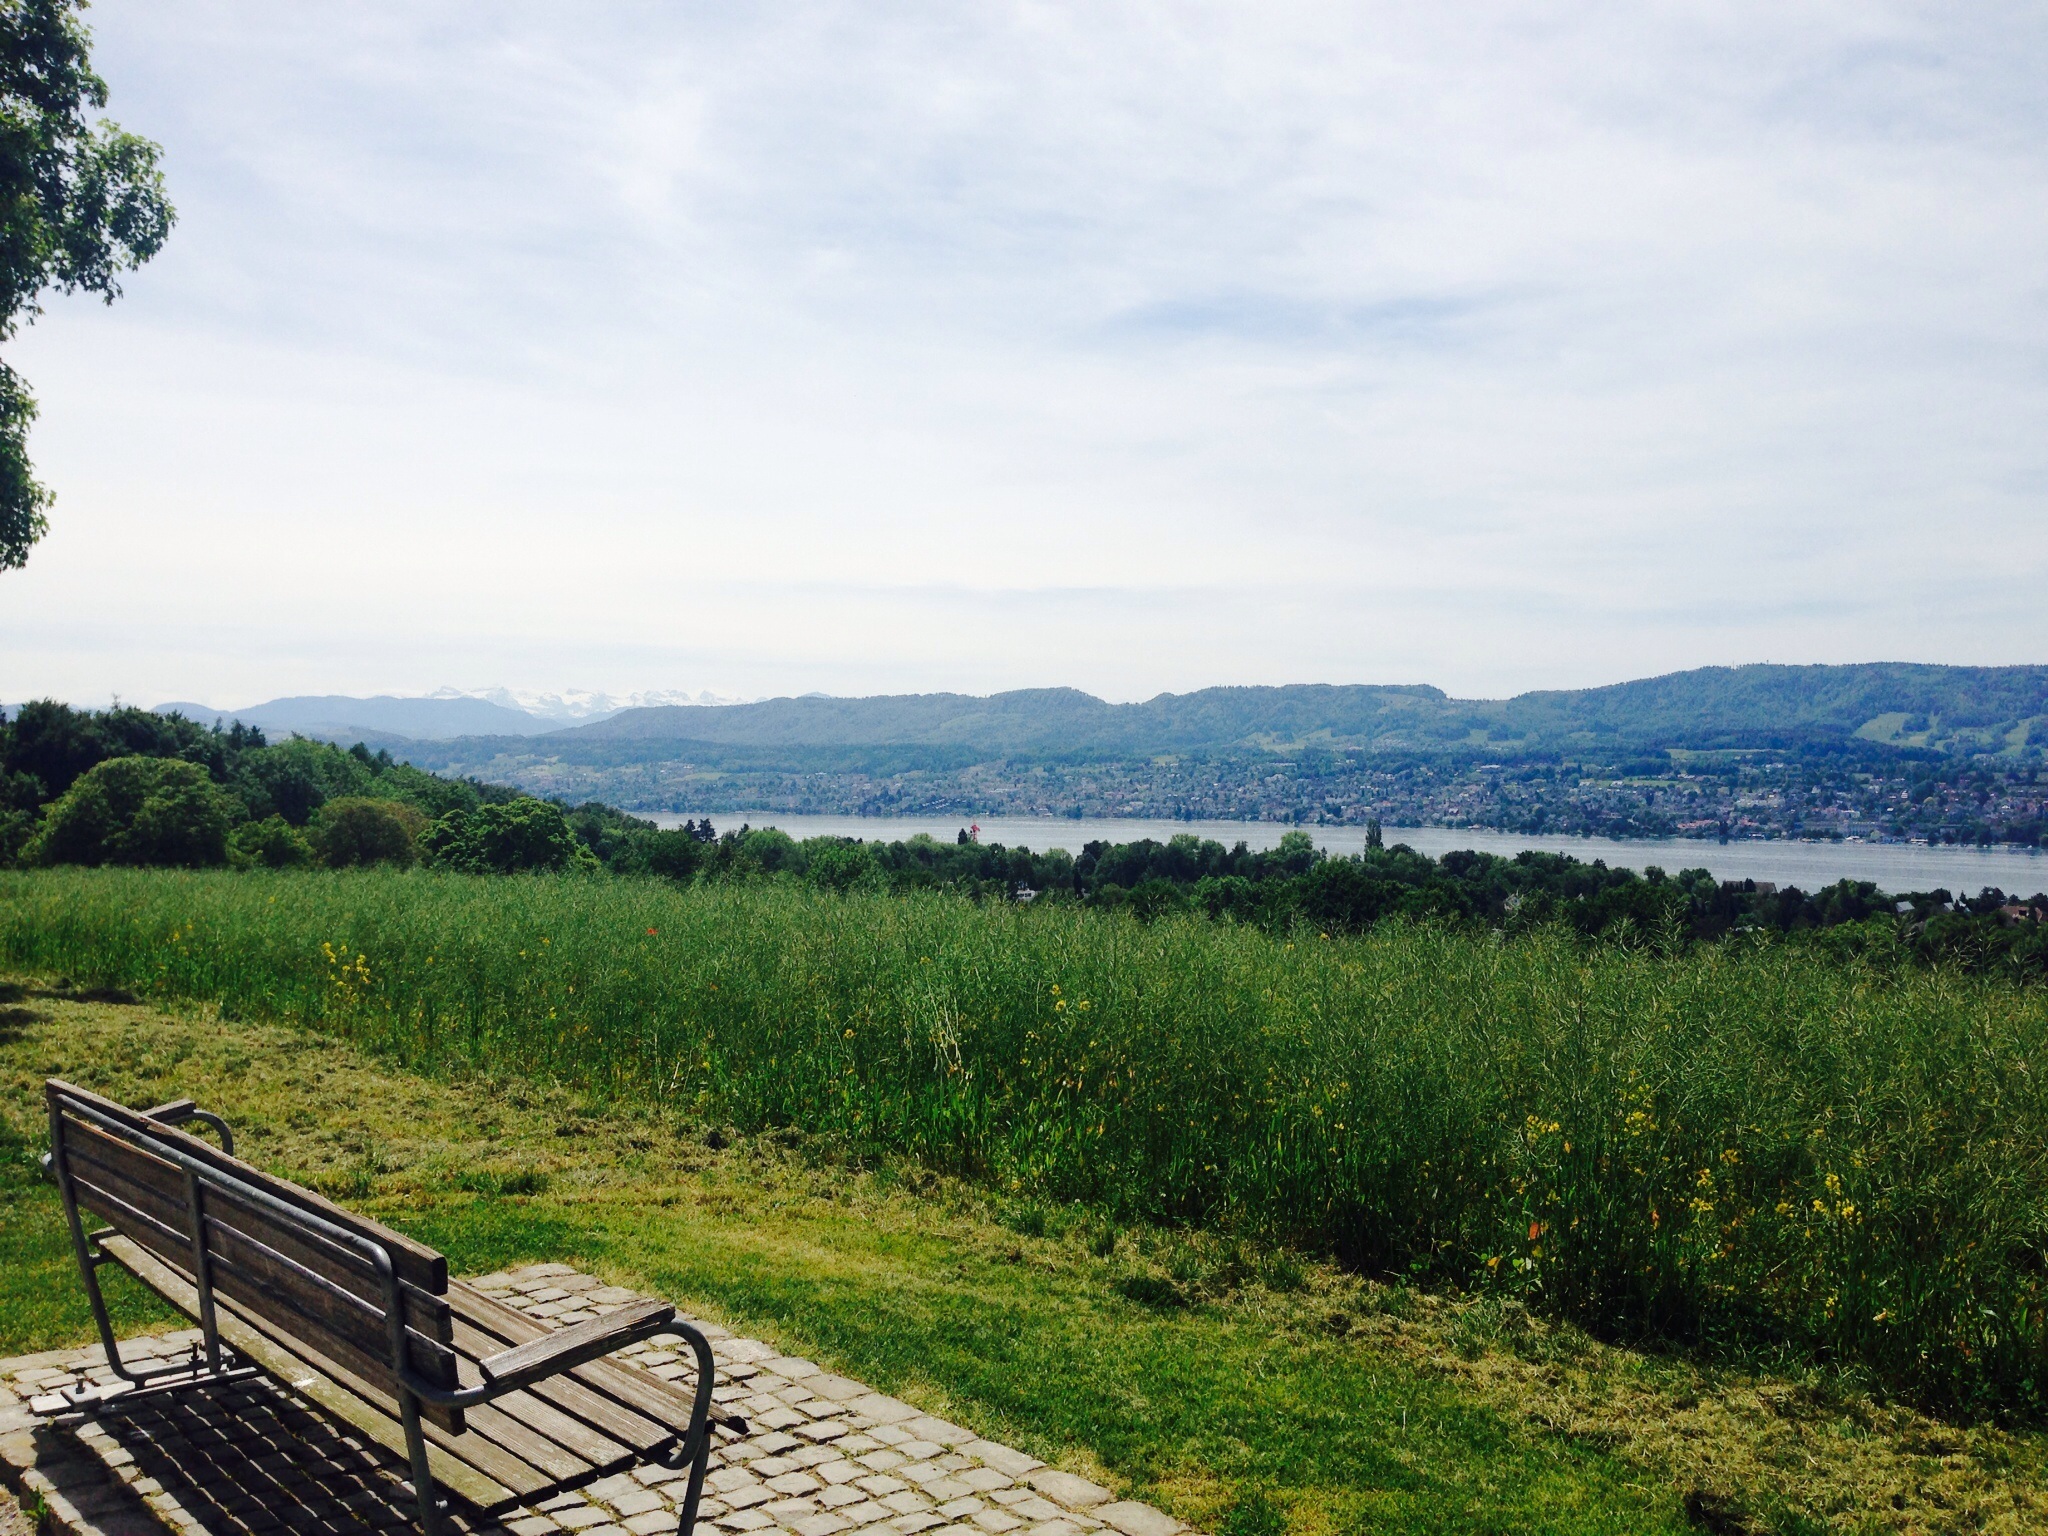
landscape, water, nature, grass, mountain, sky, field, meadow, hill, lake, mountain range, summer, green, distance, scenic, blue, rest, reservoir, agriculture, ridge, clouds, bank, switzerland, still, mood, idyll, away, rural area, nature reserve, sea grass, mountainous landforms